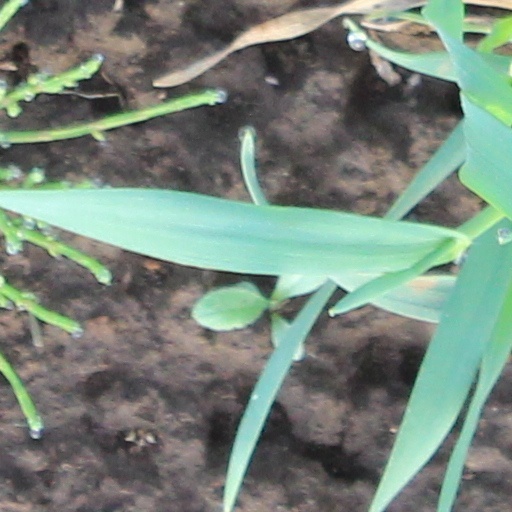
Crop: wheat